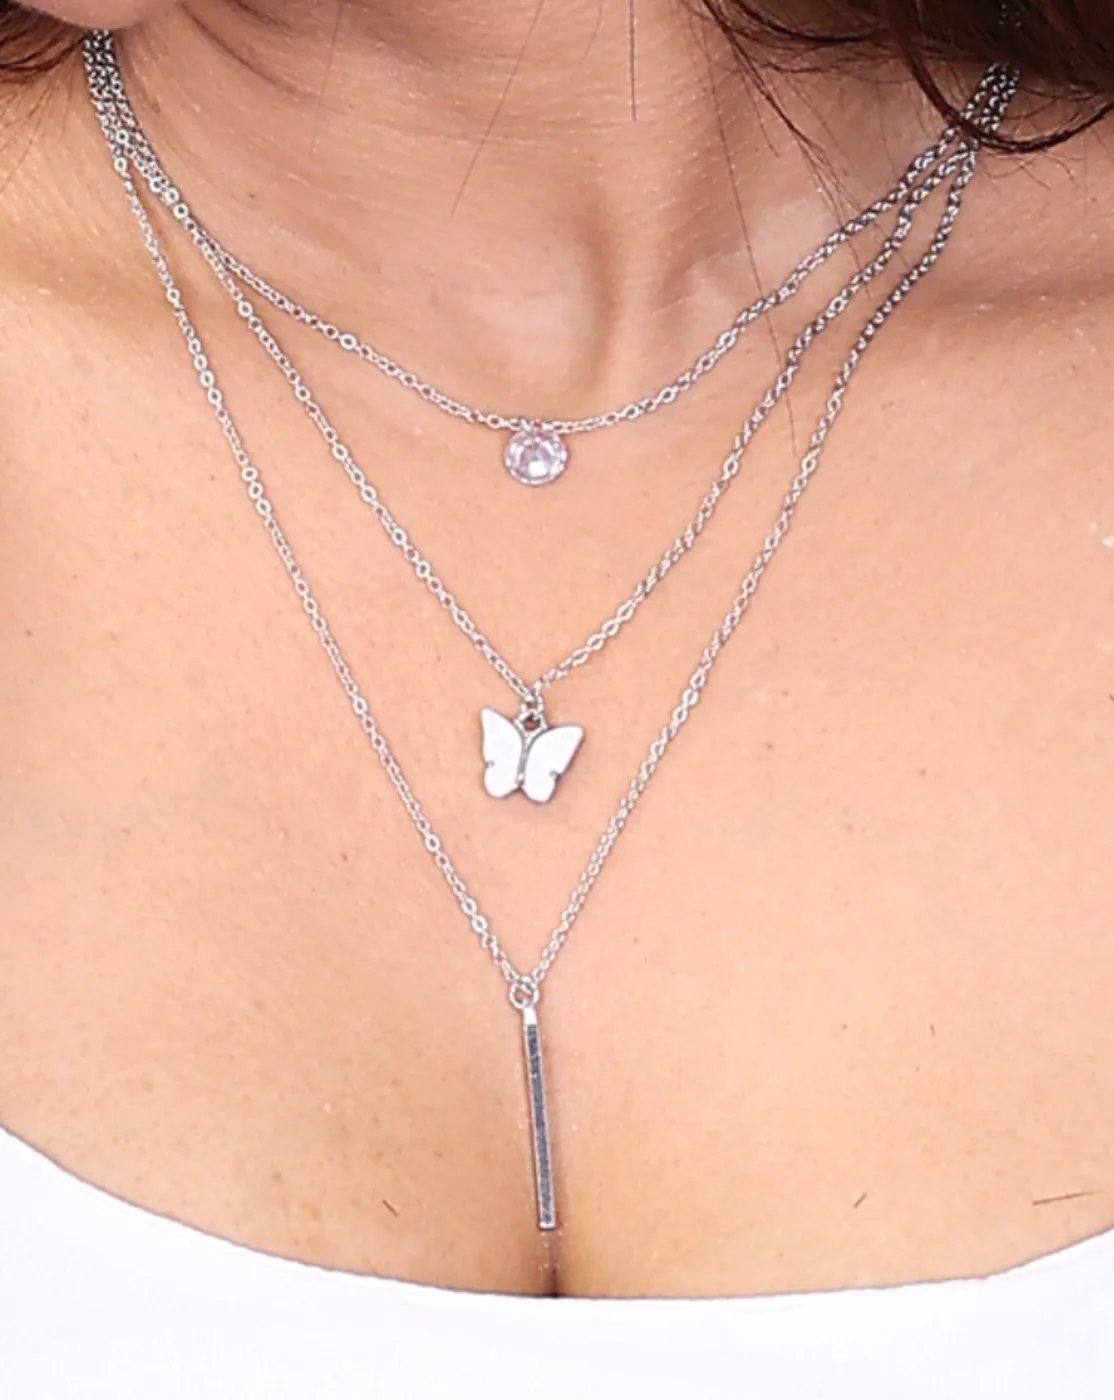
JIYANSHI FASHION : Multi Layer/Single Layer Crystal Chain Pendant Necklace for Women and Girls
Type: Necklaces & Pendants
Brand: JIYANSHI FASHION
Price: Rs. 349
 Enhance your style with our Crystal Chain Pendant Necklace, a perfect blend of elegance and sophistication. Latest stylish design western gold Single/Multi layered chain pendant necklace for women. This party / casual wear multilayer necklace set is made of quality material which looks stylish and goes perfect with any attire. This jewelry is perfectly suited for wedding or casual party wear. Ideal valentine, birthday, anniversary gift for someone you love.
Features: COLOR: WHITE,IDEAL: WOMEN::GIRLS,HIGH QUALITY